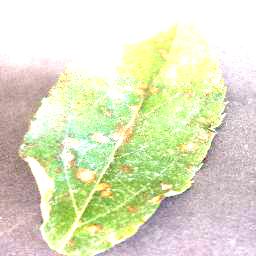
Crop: apple
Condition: cedar_rust